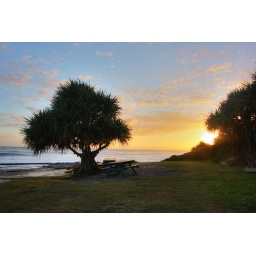
Tree against the raising sun on ocean beach